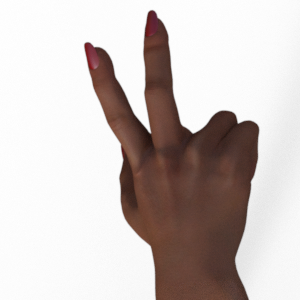
Label: scissors